Hyde Parker (Royal Navy officer, born 1784)

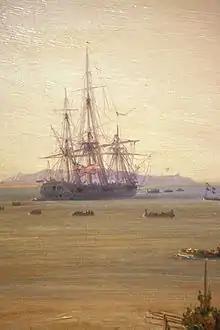
The fifth-rate HMS "Iphigenia", a ship Parker commanded on the North American Station

The second of three sons of Admiral Sir Hyde Parker and Anne Parker (née Boteler), Parker joined the Royal Navy in February 1796. After initial training at the Royal Naval Academy at Portsmouth he joined the fifth-rate HMS "Cambrian". He transferred to the fifth-rate HMS "Narcissus" in 1801, and having been promoted to lieutenant on 24 September 1804, took part in the capture of the Cape of Good Hope in January 1806 during the Napoleonic Wars. He transferred to the frigate HMS "Volontaire" later that year and, having been promoted to commander on 22 January 1806, took command of the sloop HMS "Prometheus" in March 1807 for the Copenhagen expedition.